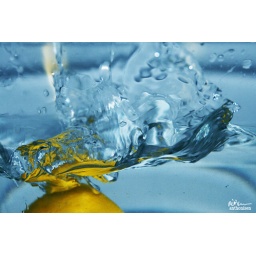
Had some fun with water in a glas bowl and half a lemon. :)